Black-eyed pea

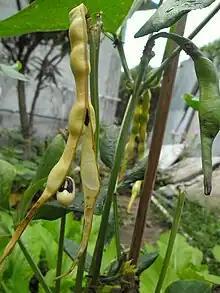
Ripe, opened black-eyed pea in pod and developing pods

The black-eyed pea originates from West Africa and has been cultivated in China and India since prehistoric times. It was grown in Virginia since the 17th century by African slaves who were brought to America along with the indigenous plants from their homelands. The crop would also eventually prove popular in Texas. The planting of crops of black-eyed peas was promoted by George Washington Carver because, as a legume, it adds nitrogen to the soil and has high nutritional value. Throughout the South, the black-eyed pea is still a widely used ingredient today in soul food and cuisines of the Southern United States. The black-eye pea is cultivated throughout the world.